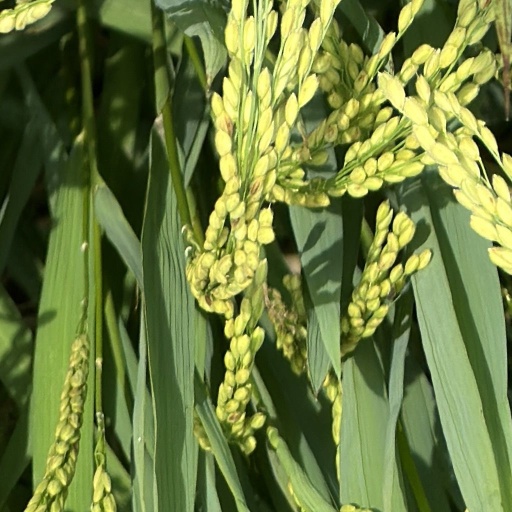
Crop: rice